Danby Wiske railway station

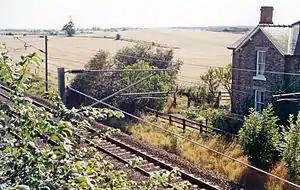
Site of the station in 1991

Danby Wiske railway station was a station on the East Coast Main Line. It was located approximately east of Danby Wiske, in North Yorkshire. Opened on 1 December 1884 the station was closed to passengers on 15 September 1958.